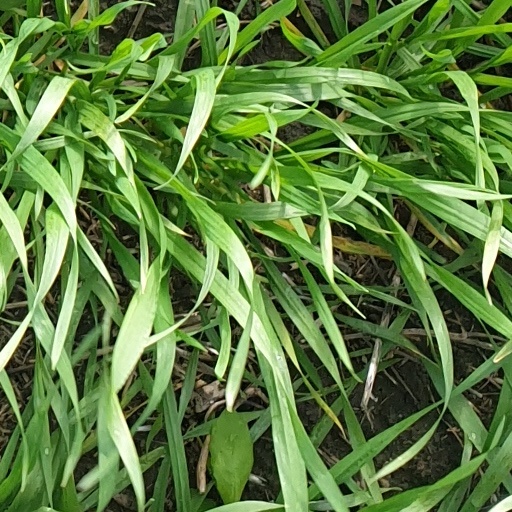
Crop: wheat